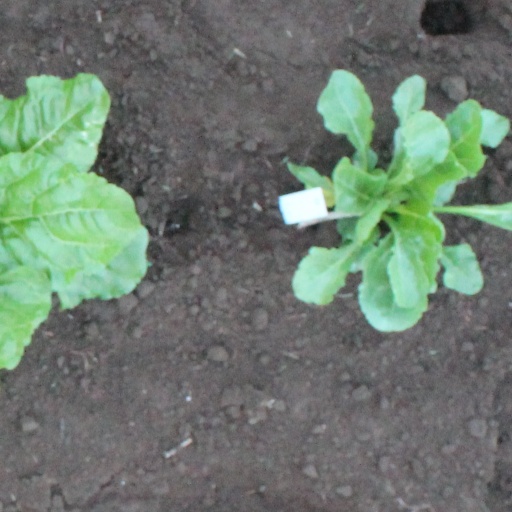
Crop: sugar beet